Ambroise Thomas

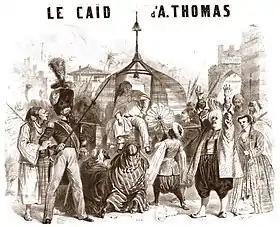
"Le caïd", 1849

The first opera Thomas composed was "La double échelle" (The Double Ladder, 1837), a one-act comedy, praised by Berlioz for its "extreme vivacity and wit". It was produced at the Opéra-Comique, received 247 performances, and in the next few years was given in Brussels, New Orleans, Berlin, Vienna and London.